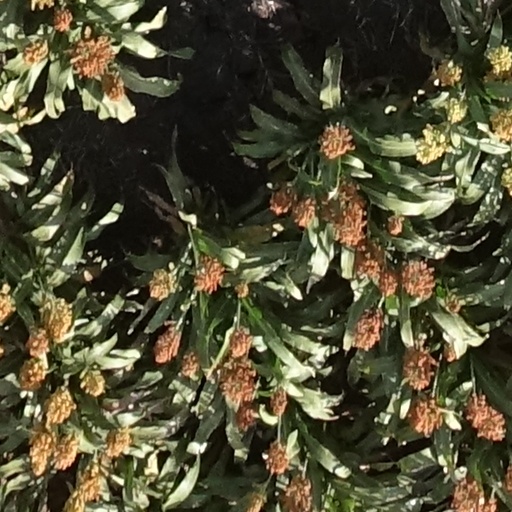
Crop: sorghum